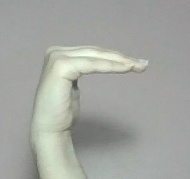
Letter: haa